The Doyle Collection

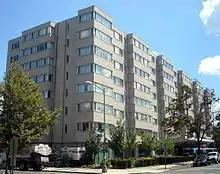
The Dupont Circle Hotel, part of The Doyle Collection

All of The Doyle Collection's hotels are freehold properties except The Marylebone, London which is on the Howard de Walden Estate, where tenure is likely to be held on a long lease.